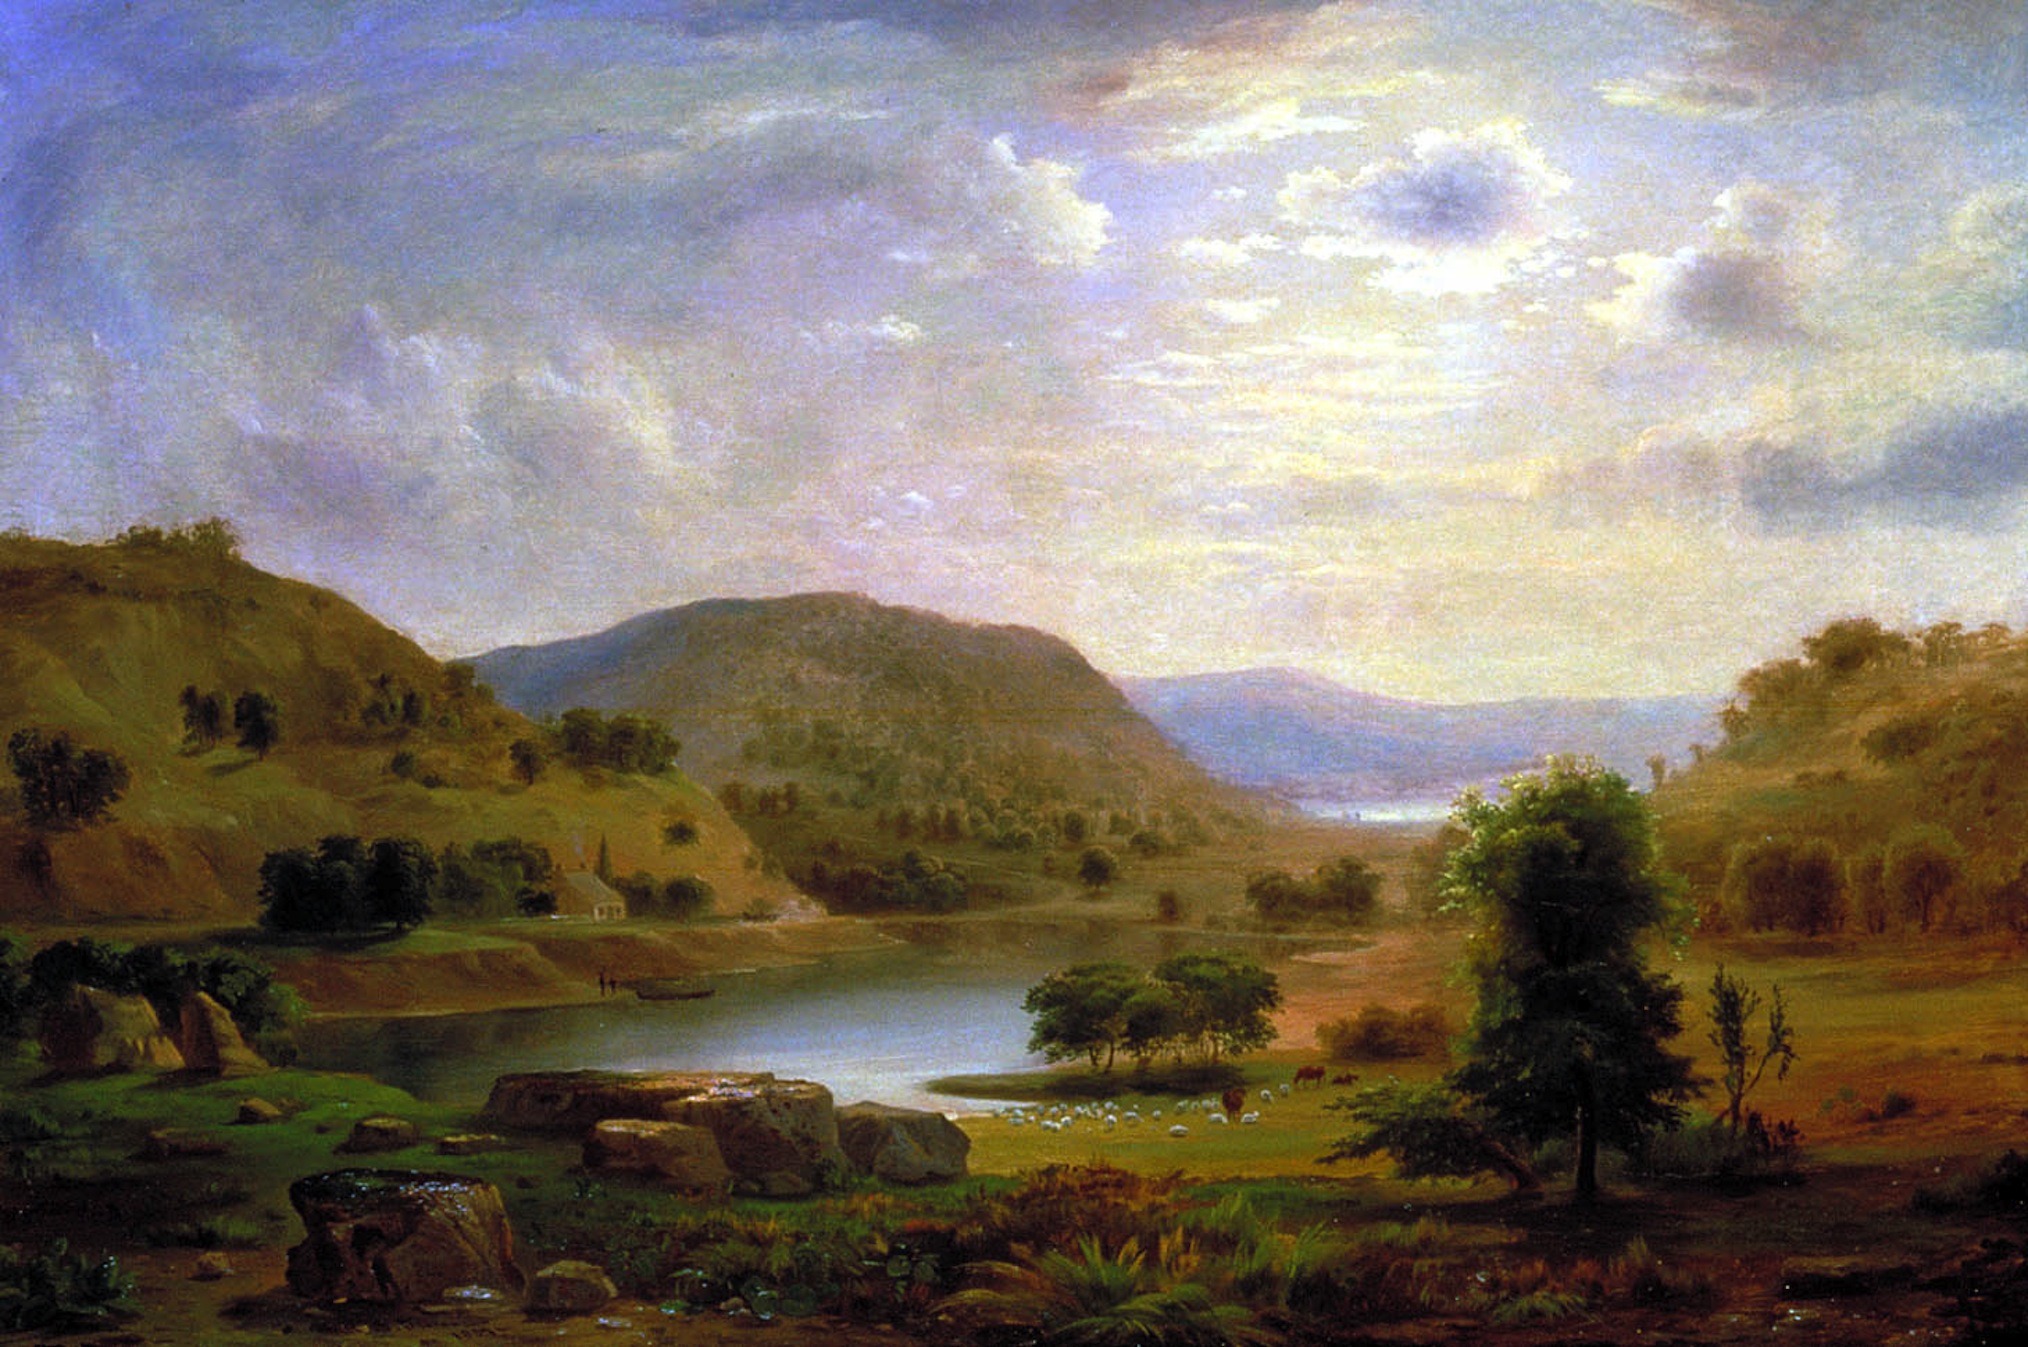
landscape, nature, forest, wilderness, mountain, cloud, sky, meadow, countryside, morning, hill, lake, dawn, valley, country, stream, evening, scenic, artistic, plain, painting, trees, outside, art, clouds, mountains, plateau, loch, artistry, oil on canvas, atmospheric phenomenon, robert duncanson